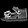
Label: Sandal